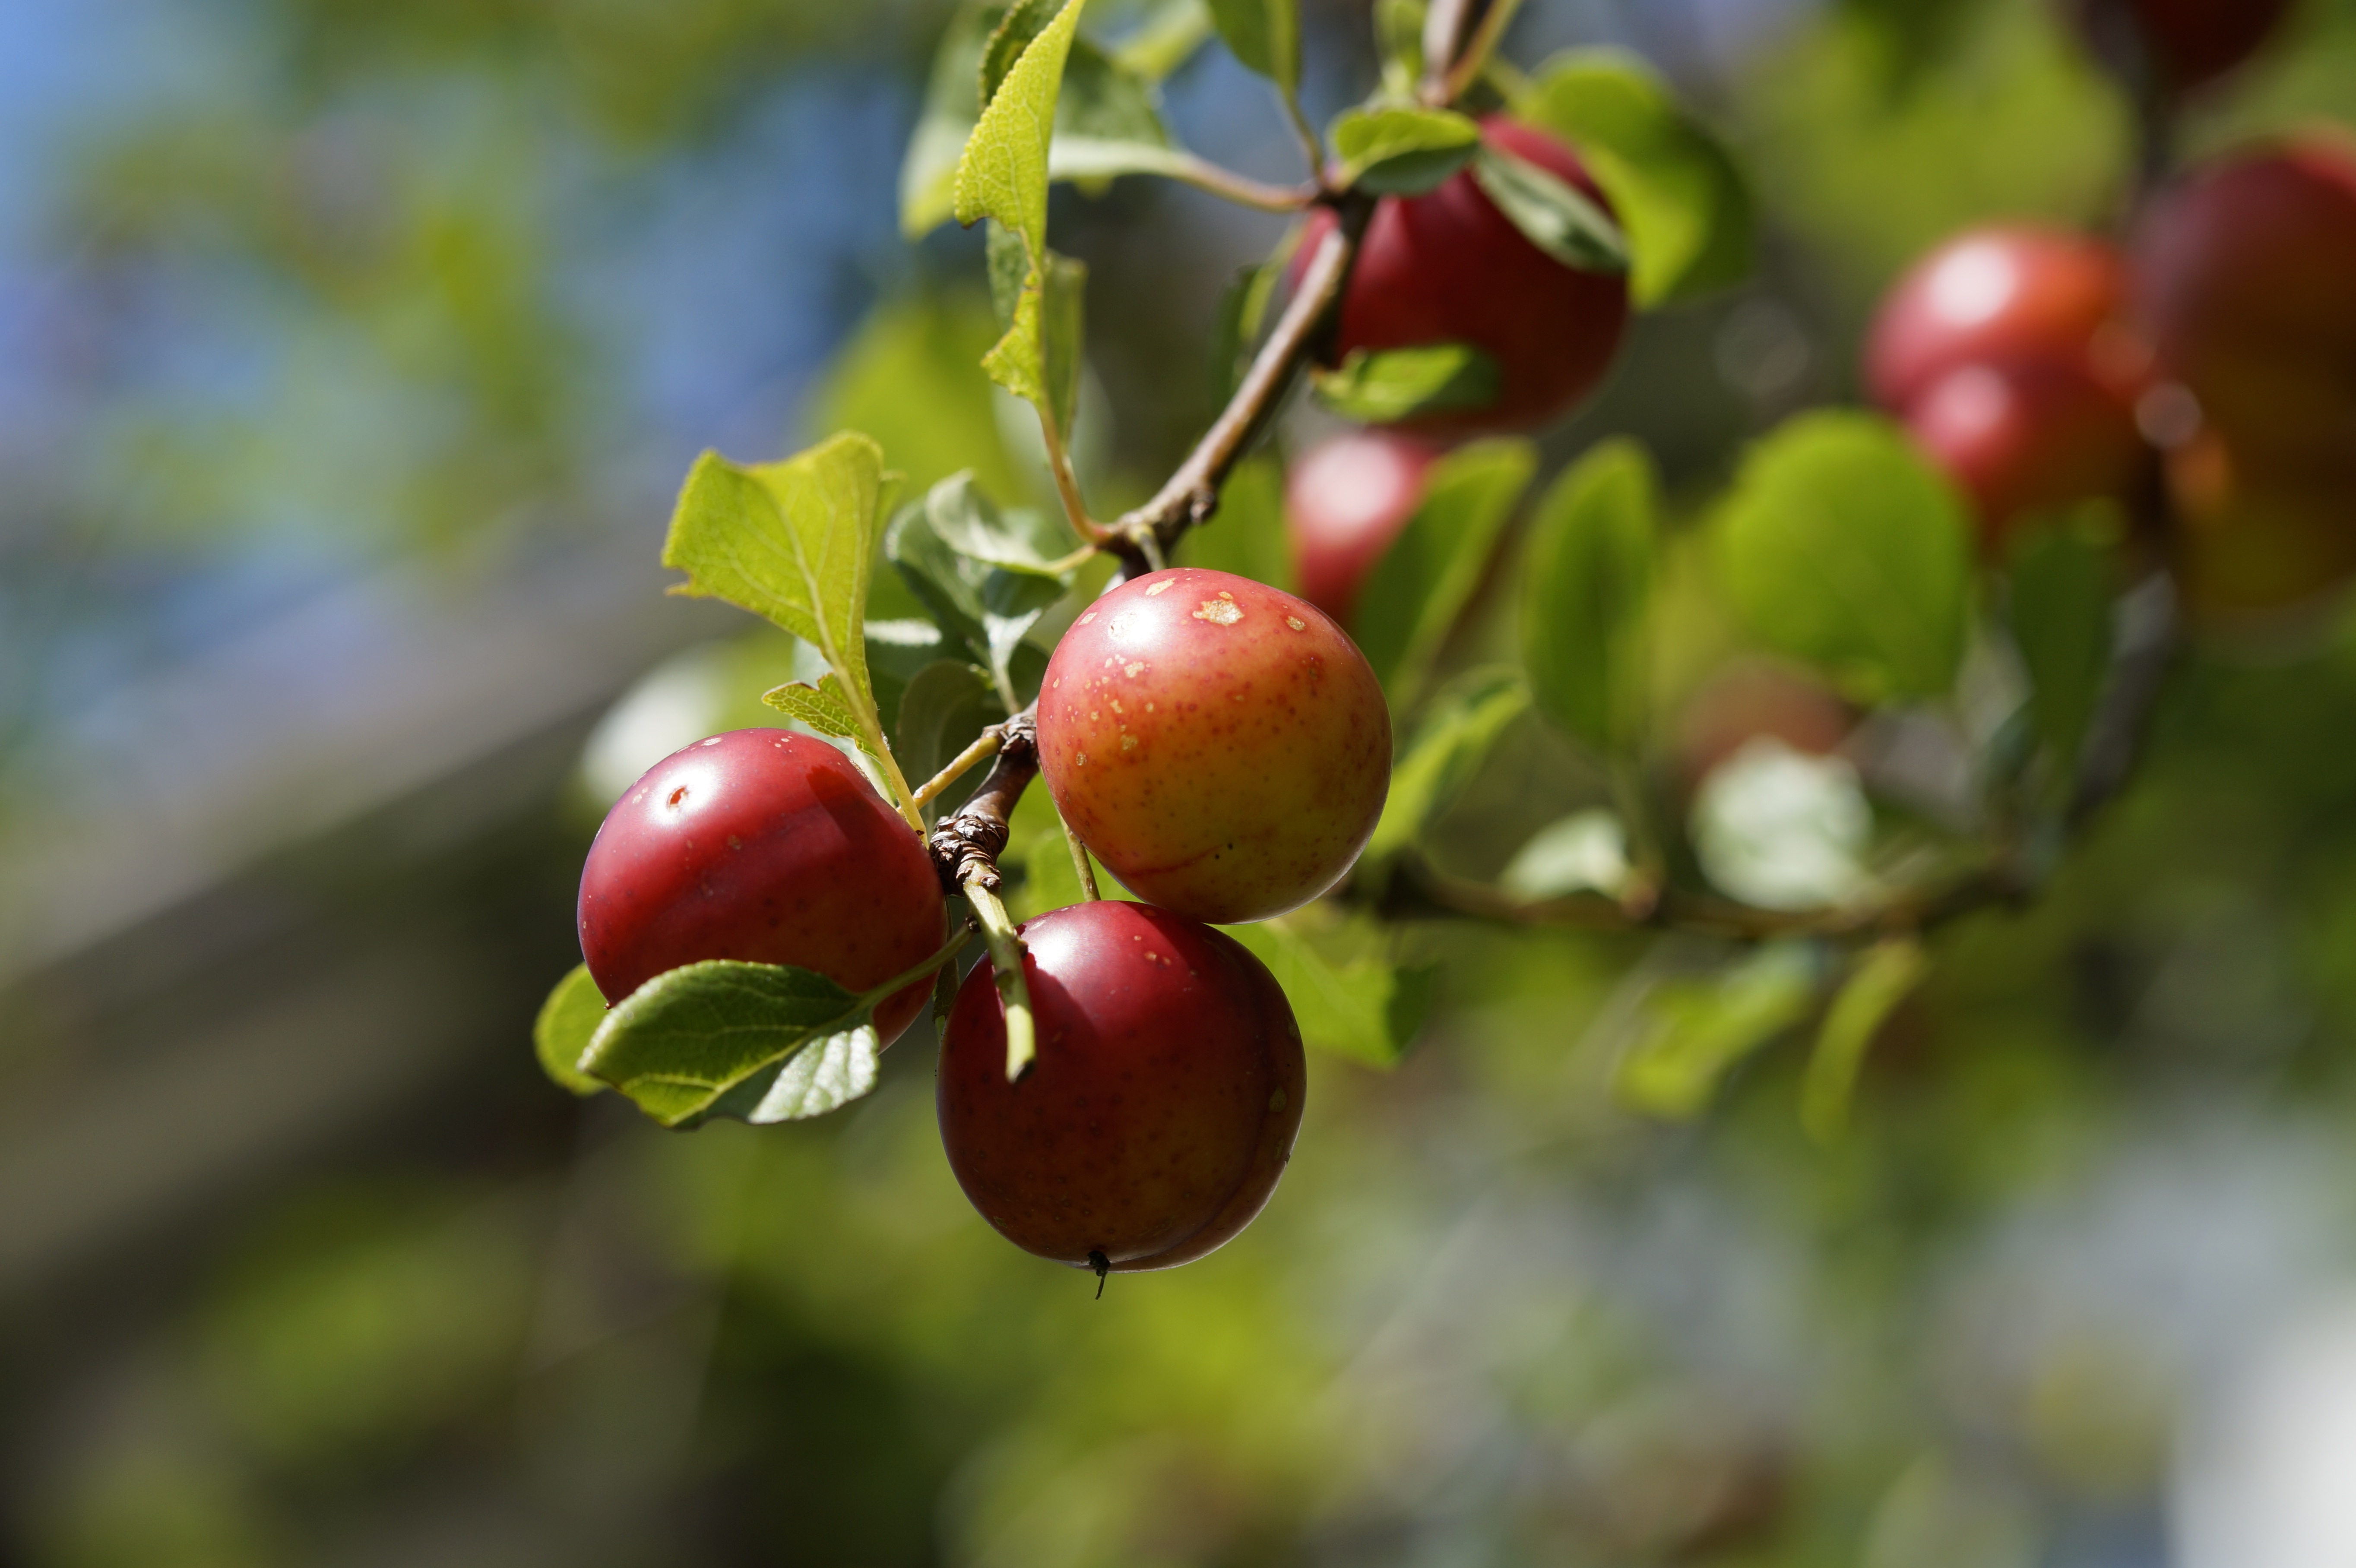
apple, tree, branch, plant, fruit, berry, flower, ripe, food, red, produce, healthy, delicious, shrub, fruit tree, fruits, late summer, vitamins, edible, flowering plant, rose family, acerola, malpighia, yellow plums, damson, mirabelle plum tree, land plant